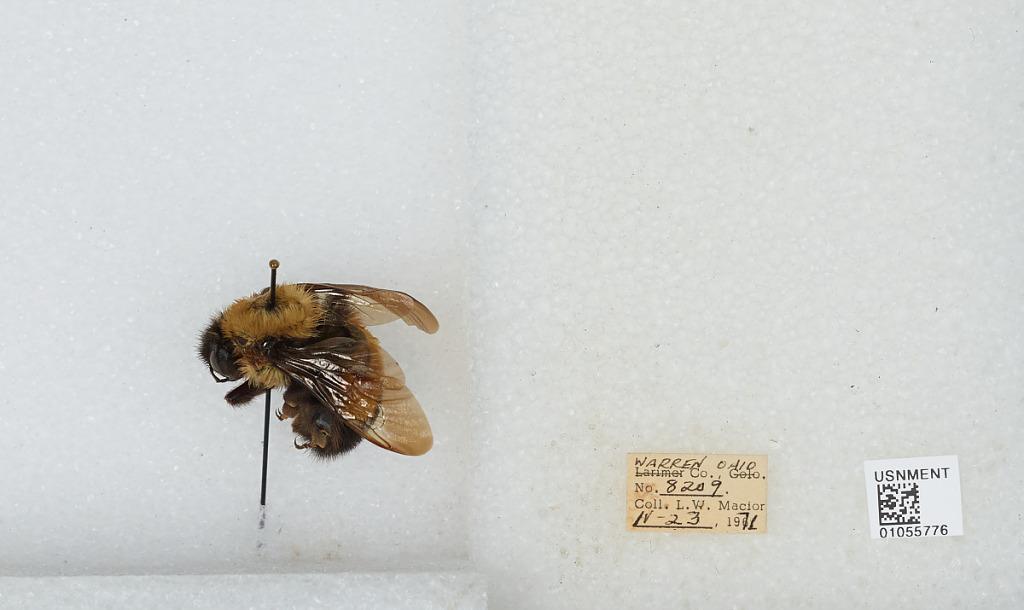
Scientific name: Bombus (Bombus) affinis Cresson
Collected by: L. Macior
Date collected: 1971-4-23
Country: United States
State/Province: Ohio
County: Warren
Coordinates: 39.4242, -84.1856